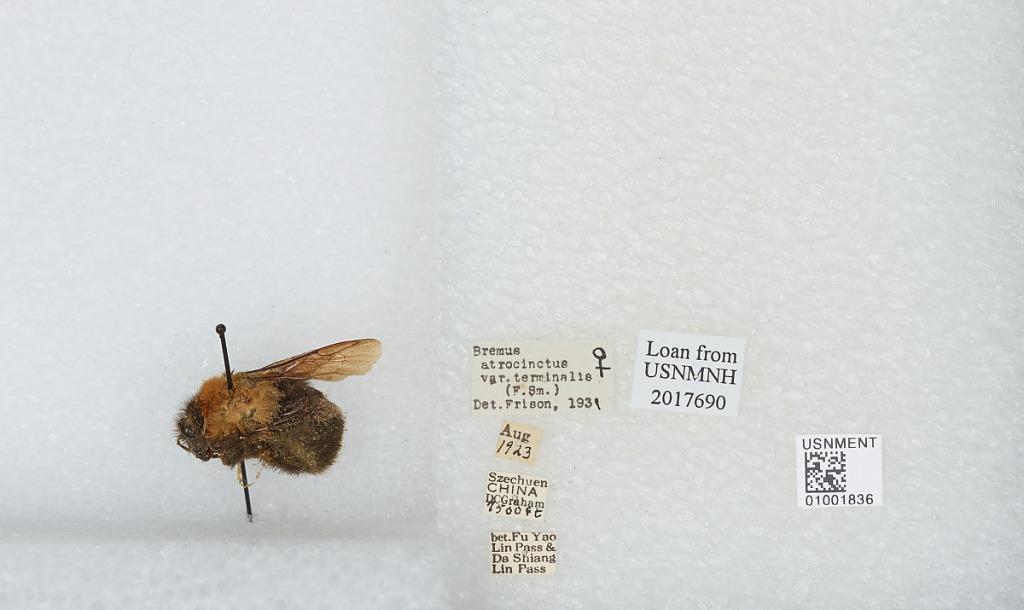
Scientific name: Bombus (Festivobombus) festivus Smith
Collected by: D. Graham
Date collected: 1923-8-
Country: China
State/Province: Sichuan
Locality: Between Fu Yao Lin Pass & Da Shiang Lin Pass
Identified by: Frison